Cañada del Provencio

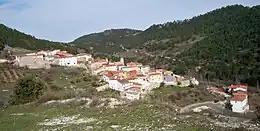
Vista de Cañada del Provencio

Cañada del Provencio is a village in the municipality of Molinicos, province of Albacete, in the autonomous community of Castile-La Mancha, Spain.